Gordon Fox Ranch

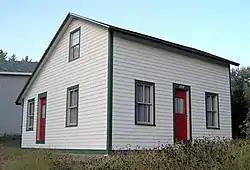
The historic ranch house

The Gordon Fox Ranch is a historic silver fox farming property at 860 West Broadway (United States Route 2) in Lincoln, Maine. Operating from about 1924 to 1940, the property is the best-preserved of a significant number of fox farms established by brothers Frank and Fred Gordon in Lincoln. The property was listed on the National Register of Historic Places in 2015.